Burmese cuisine

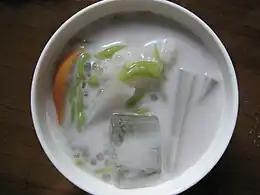
"Shwe yin aye" is a popular and refreshing dessert

Indian breads are commonly eaten for breakfast or teatime in Myanmar. "Palata", also known as "htattaya" (ထပ်တစ်ရာ), a flaky fried flatbread related to Indian paratha, is often eaten with curried meats or as dessert with sprinkled sugar, while "nanbya", a baked flatbread, is eaten with any Indian dishes. Other favorites include "aloo poori", "chapati" (ချပါတီ), and "appam" (အာပုံ).